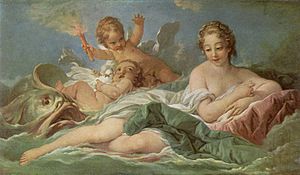
Putto / Historie
Putti med Venus, maleri af François Boucher
Putto er en buttet barnefigur, næsten altid af hankøn, ofte nøgen og med vinger, som man finder i renaissancekunst og især i rokokoens kunst i Tyskland. Figuren stammer fra oldtidskunst, men blev "genopdaget" i renaissancen. Disse figurer bliver ofte og fejlagtigt forvekslet med keruber